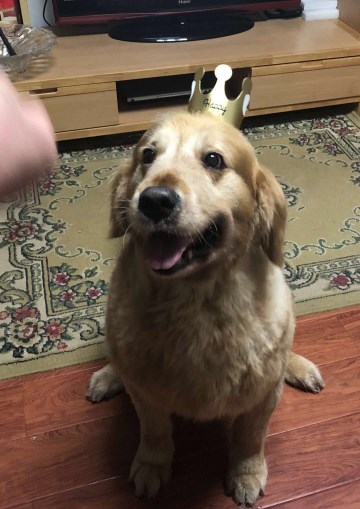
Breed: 5355-n000126-golden_retriever